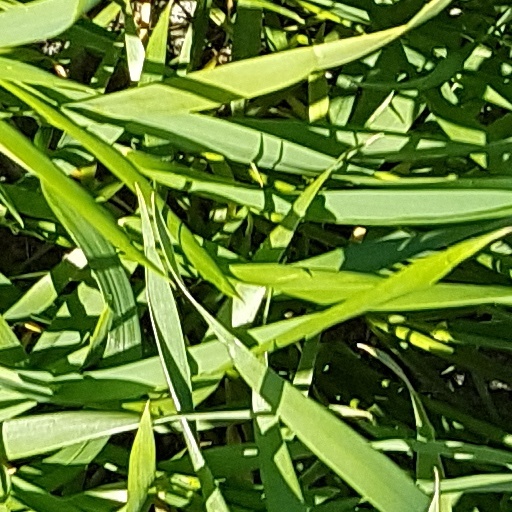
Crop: wheat